Kacper Sztuka

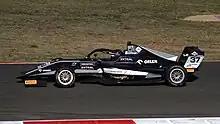
Sztuka racing in the 2023 Italian F4 Championship during the Mugello Circuit

In 2023, he continued racing in the Italian F4 Championship, again with US Racing. He took his maiden win in the opening race at Imola. With eight wins in the final nine races, he won the championship with a 35-point gap to Ugo Ugochukwu.